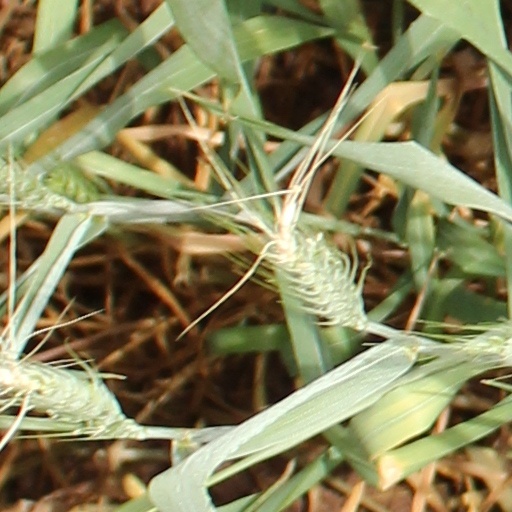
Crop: wheat